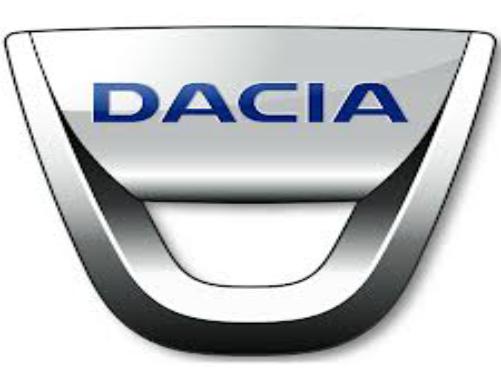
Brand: Dacia
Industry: Transportation